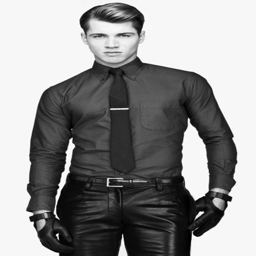
leather ... i say go slim fit white shirt and leather slim tie as well .